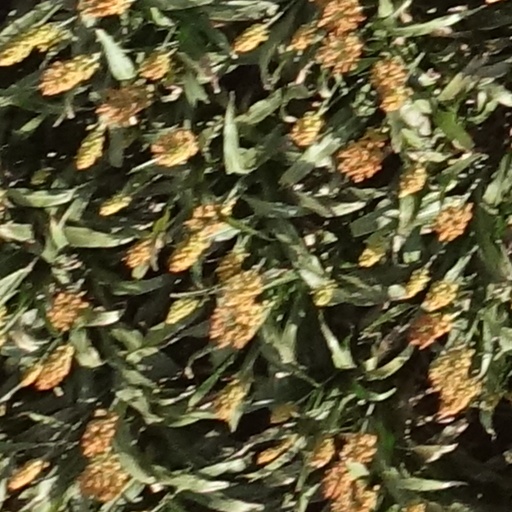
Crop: sorghum